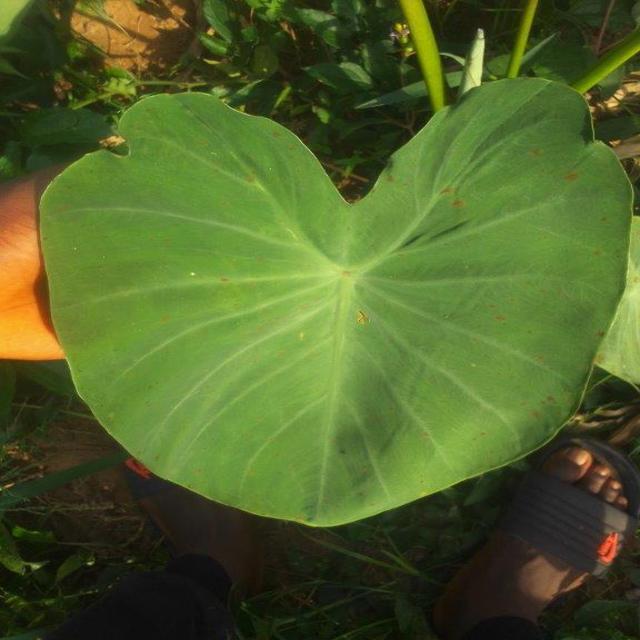
Label: Healthy